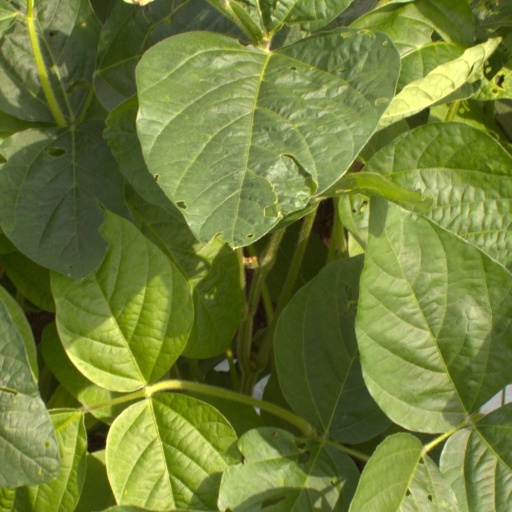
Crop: soybean